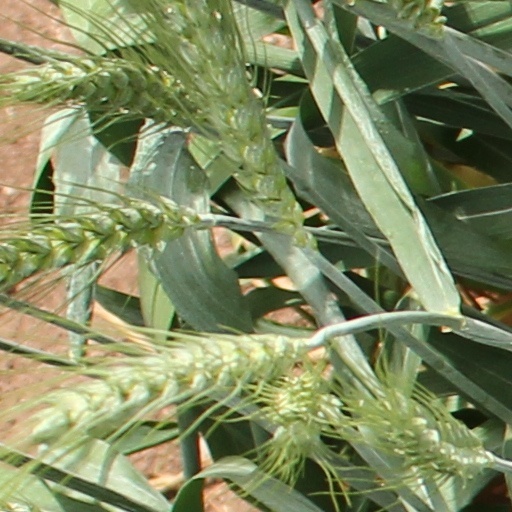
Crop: wheat